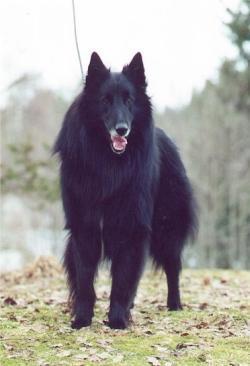
groenendael